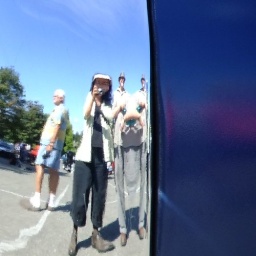
check the dog face created in the middle of the frame!